Gone Girl (film)

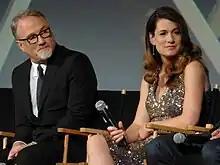
David Fincher and Gillian Flynn at the film's premiere at the 52nd New York Film Festival

"Gone Girl" is a film adaptation of Flynn's 2012 novel of the same name. One of the film's executive producers, Leslie Dixon, read the manuscript of the novel in 2011 and brought it to the attention of Reese Witherspoon (who was originally slated to play Amy) in December of that year. Witherspoon and Dixon then collaborated with Bruna Papandrea to further develop the manuscript—with Flynn's film agent, Shari Smiley, they met with film studios in early 2012.